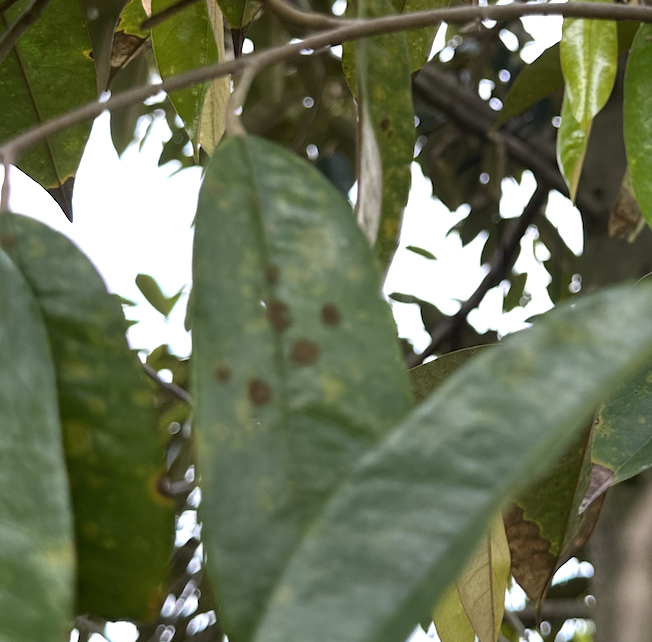
Label: stem_blight